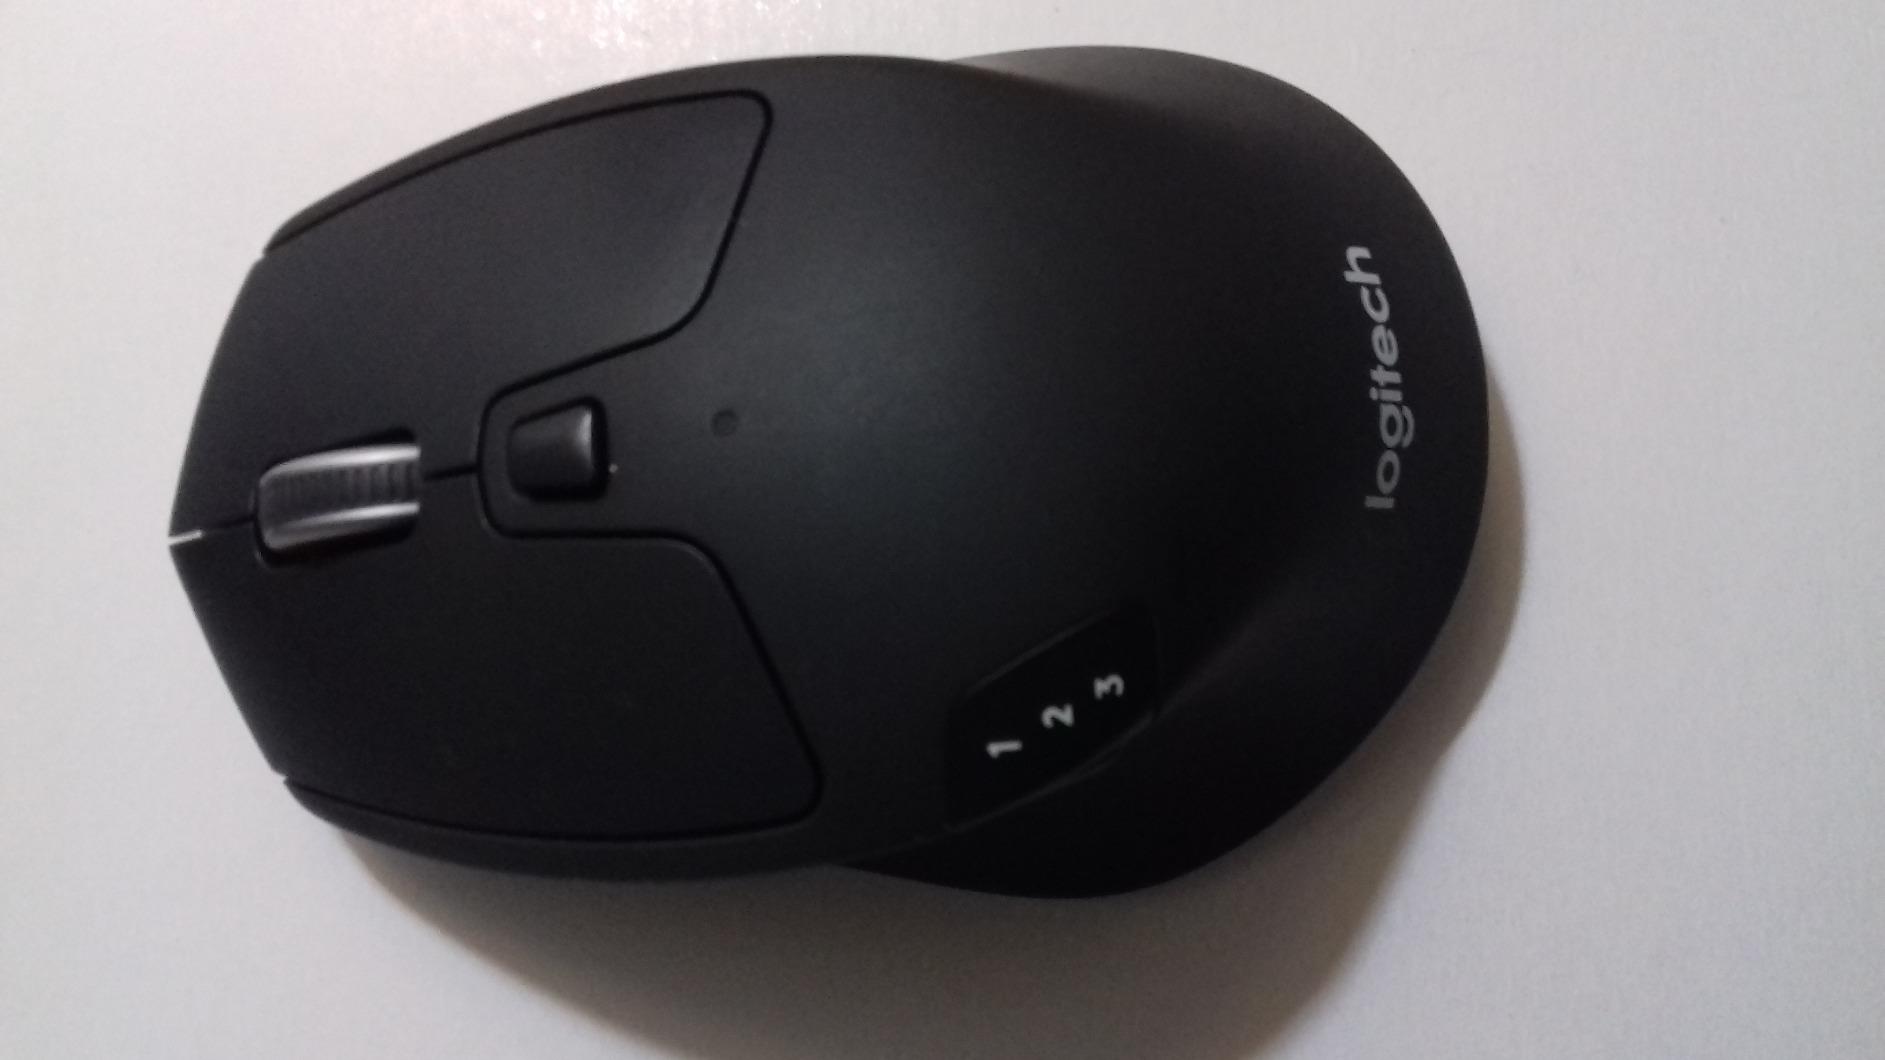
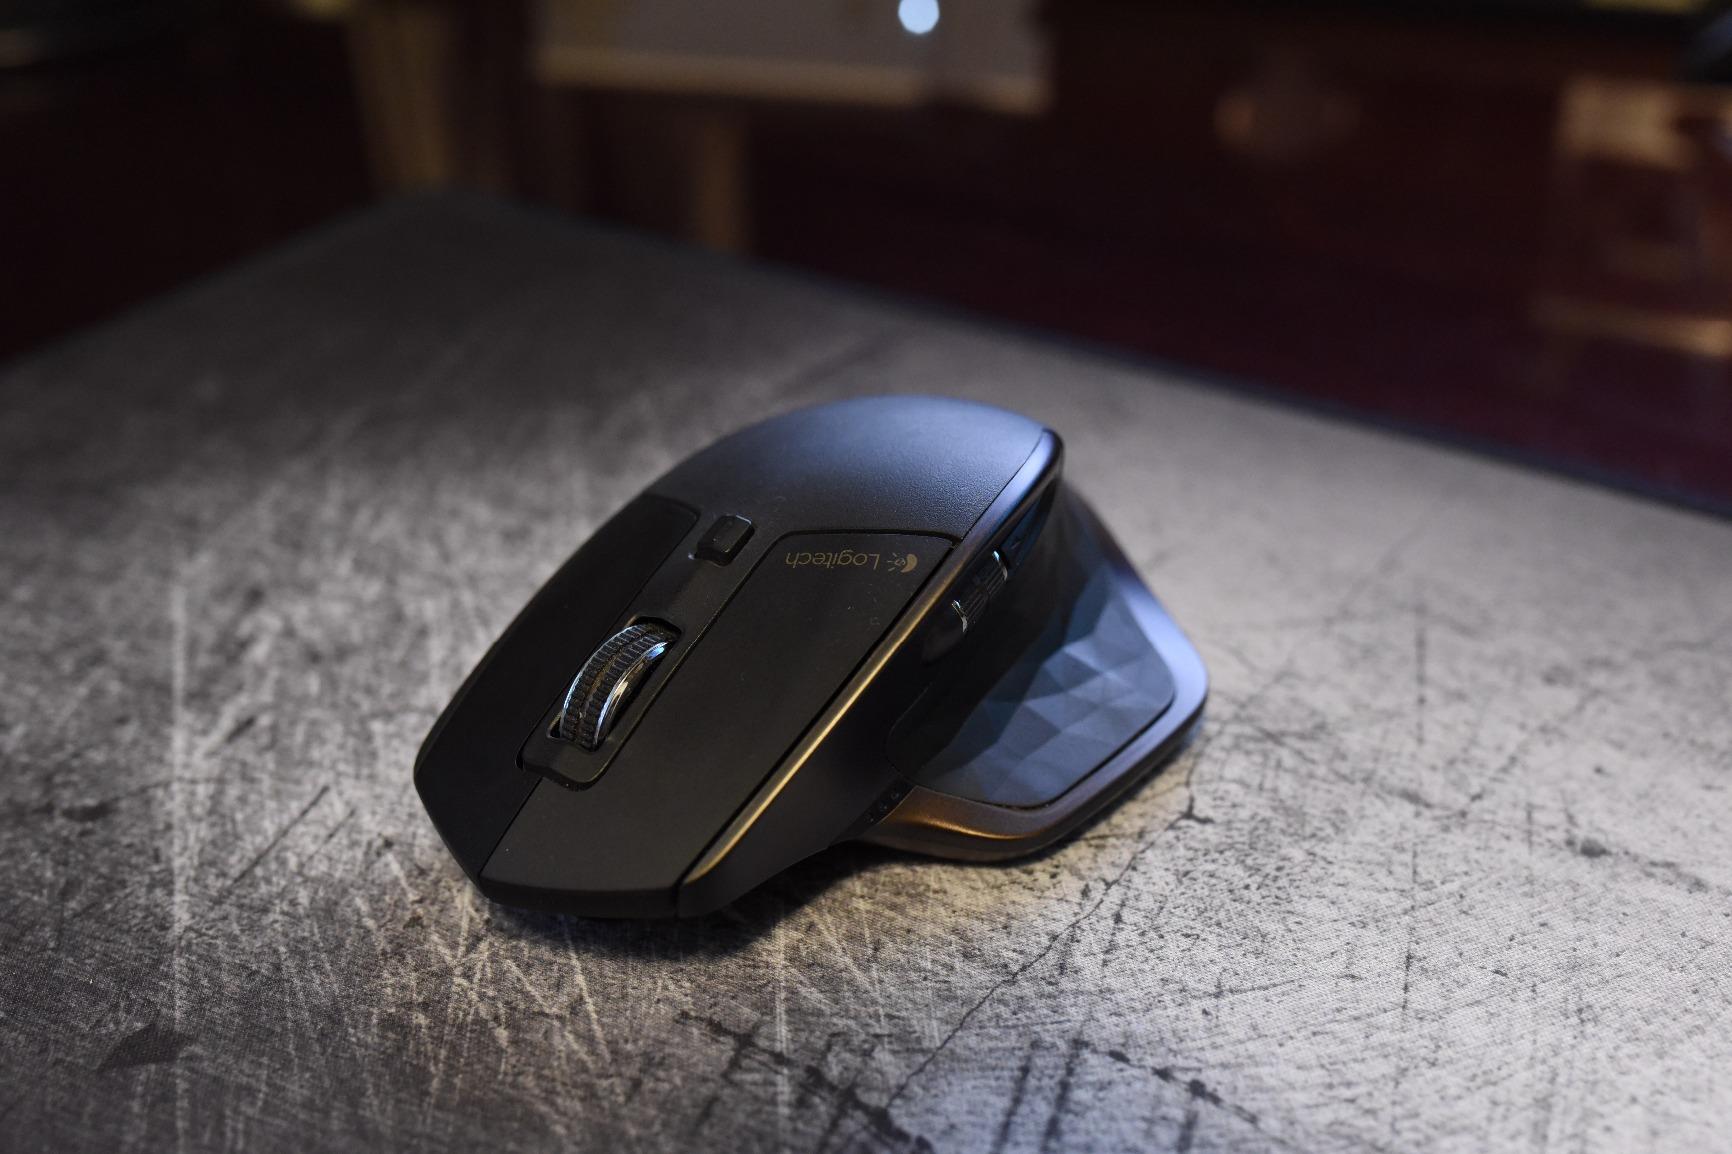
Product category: mouse
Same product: no